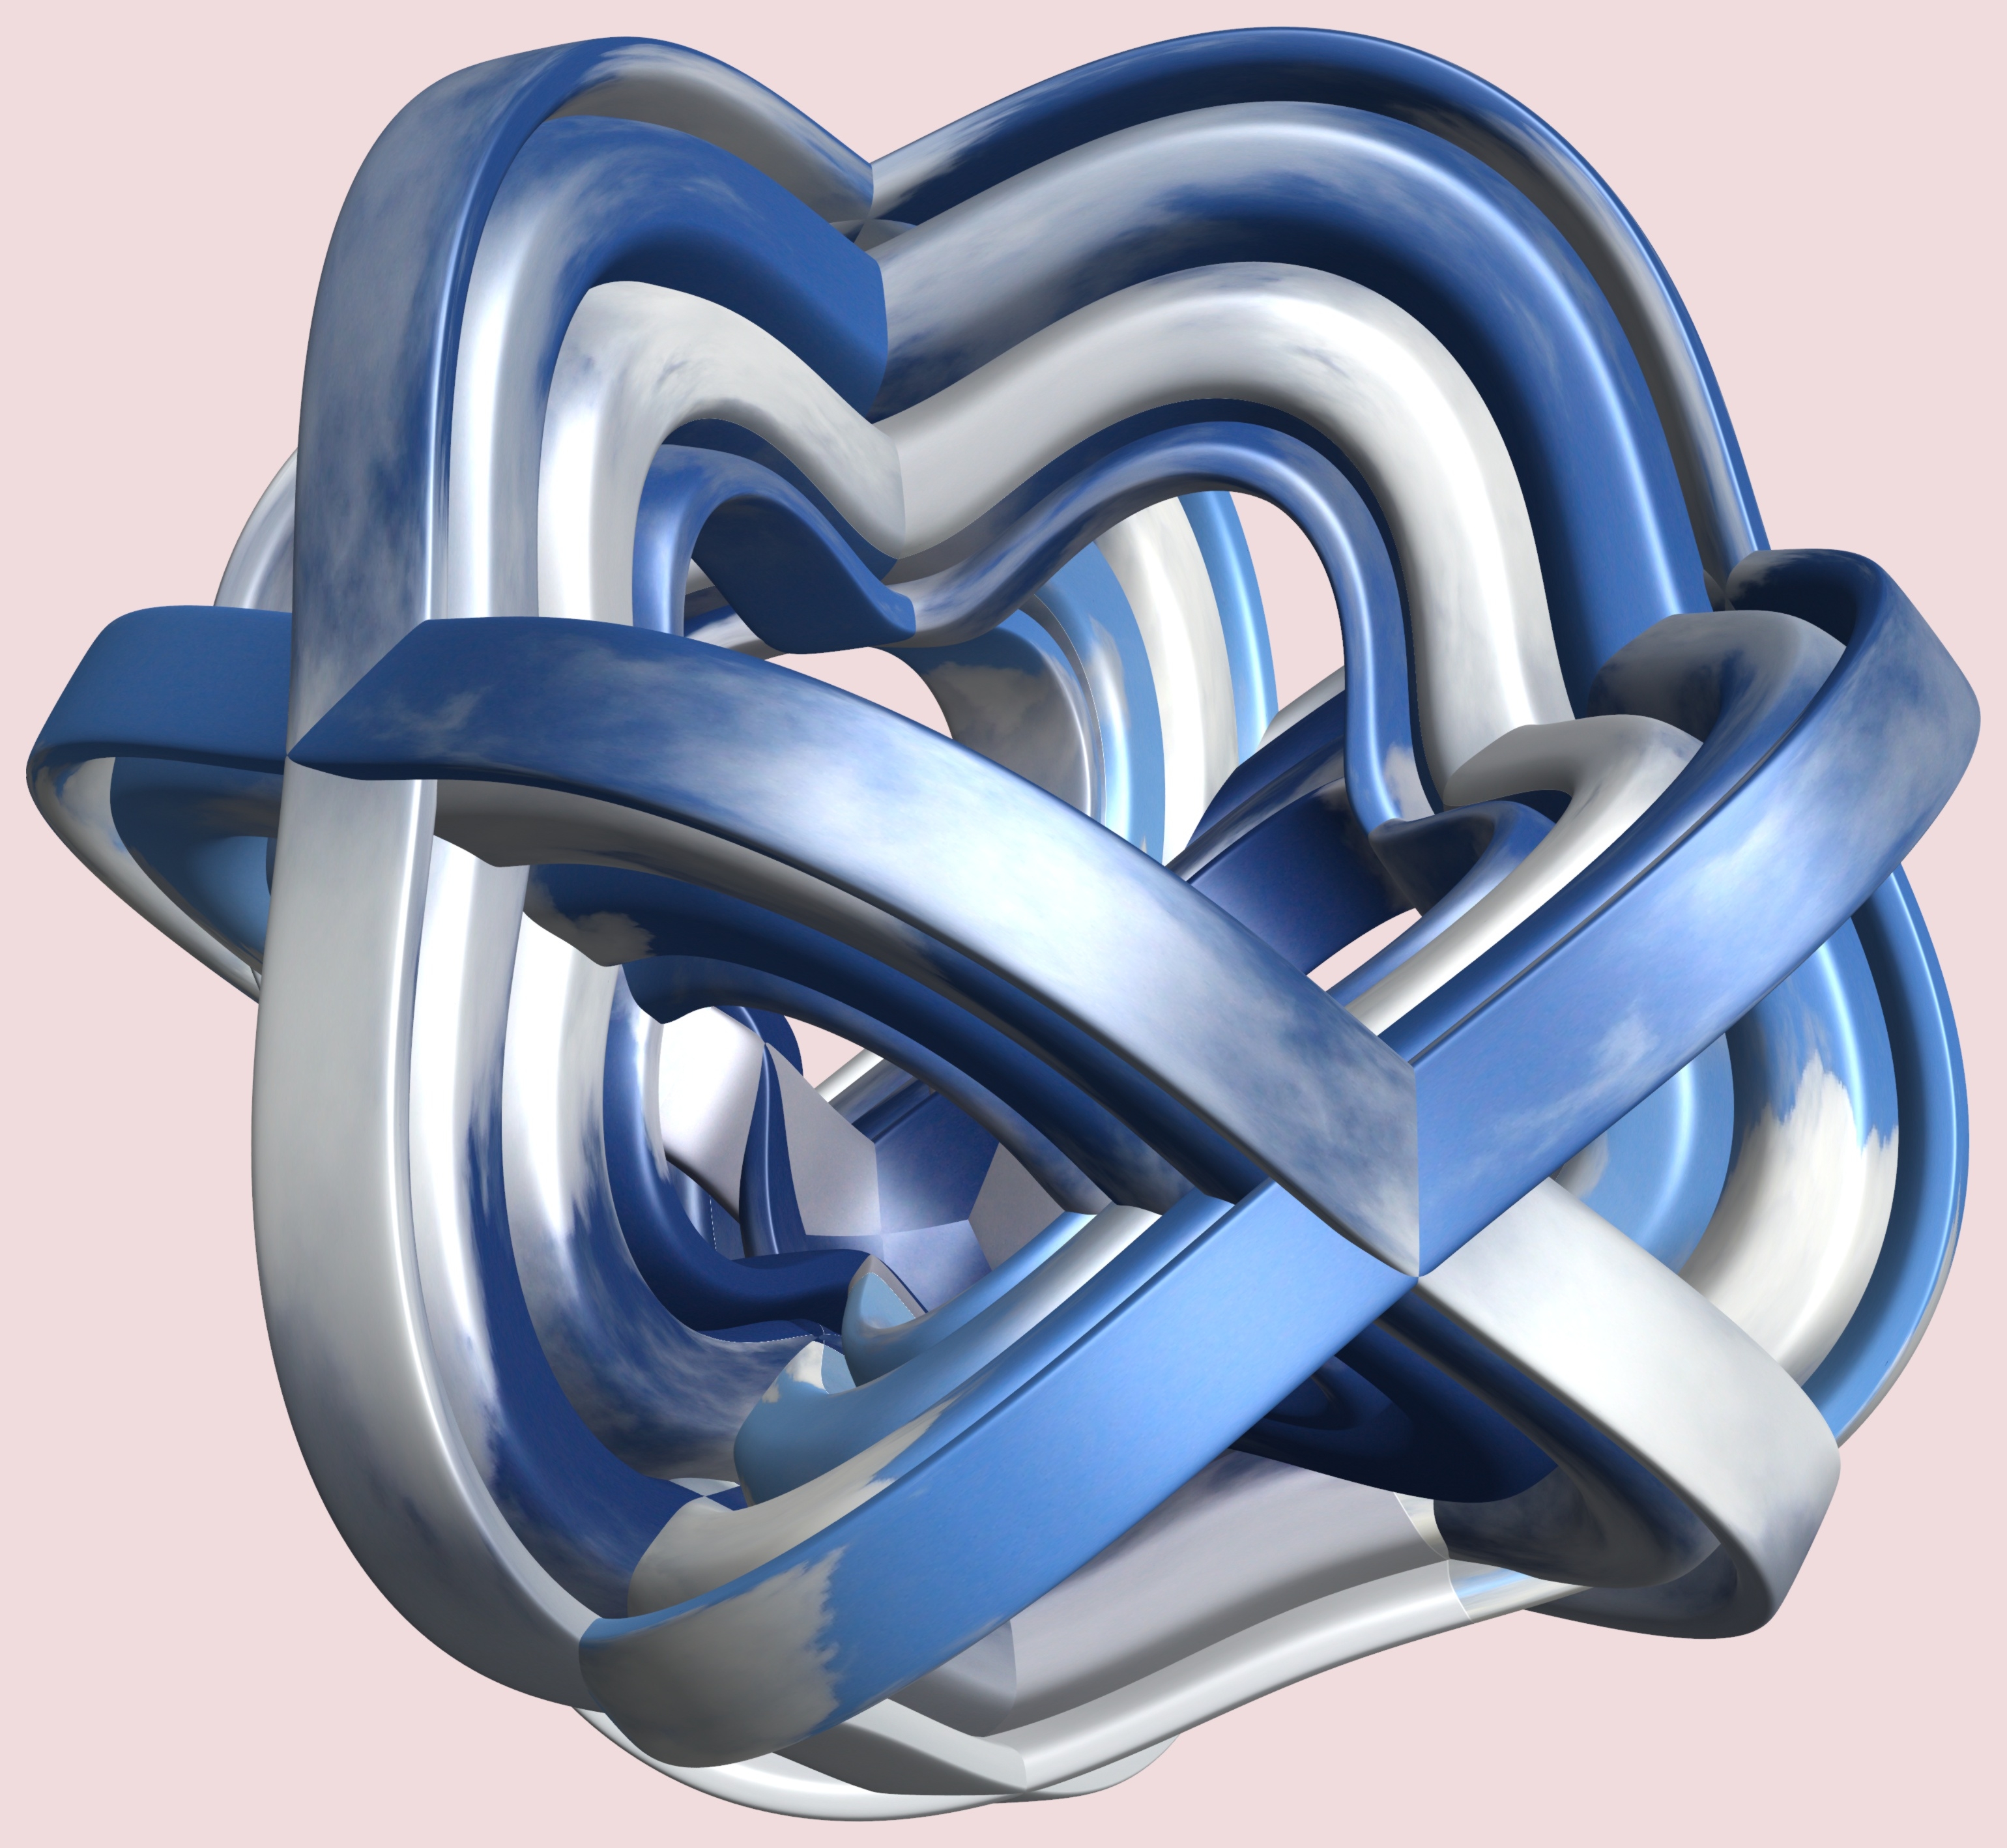
structure, wheel, texture, pattern, arm, sports equipment, human body, product, cool image, design, symmetry, 3d, graphic, organ, torus, mathematica, cg, parametricplot3d, code, program, algorithm, mapping, football helmet, football equipment and supplies, exercise equipment, protective equipment in gridiron football